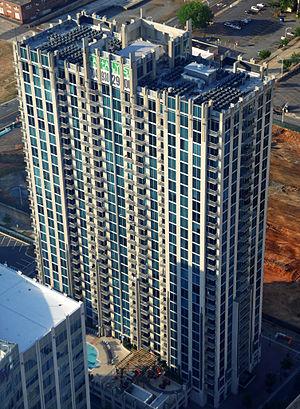
La liste des plus hautes constructions de Charlotte regroupe les plus hauts gratte-ciels et bâtiments situés dans la ville de Charlotte, dans l'État de Caroline du Nord, aux États-Unis. La construction la plus élevée de la ville, qui culmine à 265 m de hauteur depuis 1992, est le gratte-ciel Bank of America Corporate Center. Sa hauteur la place à la première place des bâtiments les plus hauts de l'État de Caroline du Nord, et à la 25ᵉ place des bâtiments les plus hauts des États-Unis. Le deuxième plus haut gratte-ciel de la ville de Caroline est le projet architectural, en cours de construction, du nom de Duke Energy Center, qui s'élève à 233 mètres, mais dont les travaux se sont arrêtés au début de l'année 2009. Le gratte-ciel du nom de Hearst Tower, d'une hauteur de 201 mètres, est la seconde construction achevée la plus haute de la ville et de l'État de Caroline du Nord. Huit des dix bâtiments les plus élevés de Caroline du Nord se situent dans la ville de Charlotte.
Catalyst est un gratte-ciel de 103 mètres de hauteur et de 27 étages, construit à Charlotte en Caroline du Nord de 2007 à 2009.